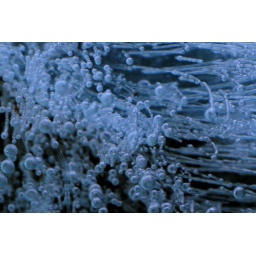
water in a plant pot